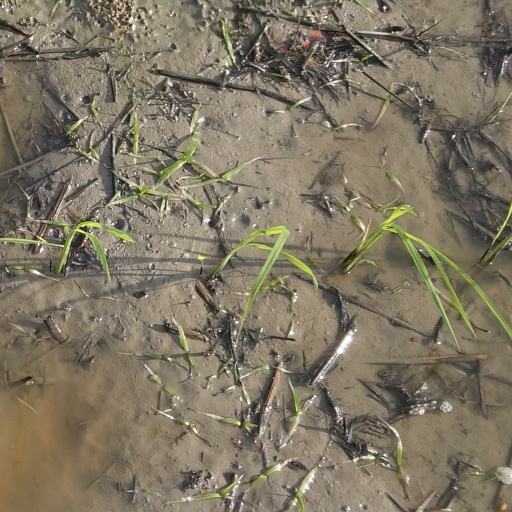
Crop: rice